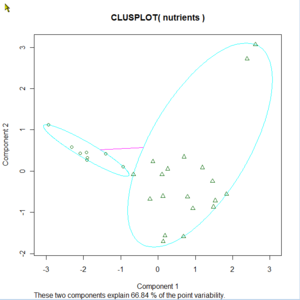
Classification après une Analyse en composantes principales effectuée sur les données nutrients mises à disposition par l'université de Cologne ([1] d'après le guide de Vincent Zoonekynd sur le site ""Statistics with R""
L’analyse des données est une famille de méthodes statistiques dont les principales caractéristiques sont d'être multidimensionnelles et descriptives. Dans l'acception française, la terminologie « analyse des données » désigne donc un sous-ensemble de ce qui est appelé plus généralement la statistique multivariée. Certaines méthodes, pour la plupart géométriques, aident à faire ressortir les relations pouvant exister entre les différentes données et à en tirer une information statistique qui permet de décrire de façon plus succincte les principales informations contenues dans ces données. D'autres techniques permettent de regrouper les données de façon à faire apparaître clairement ce qui les rend homogènes, et ainsi mieux les connaître.